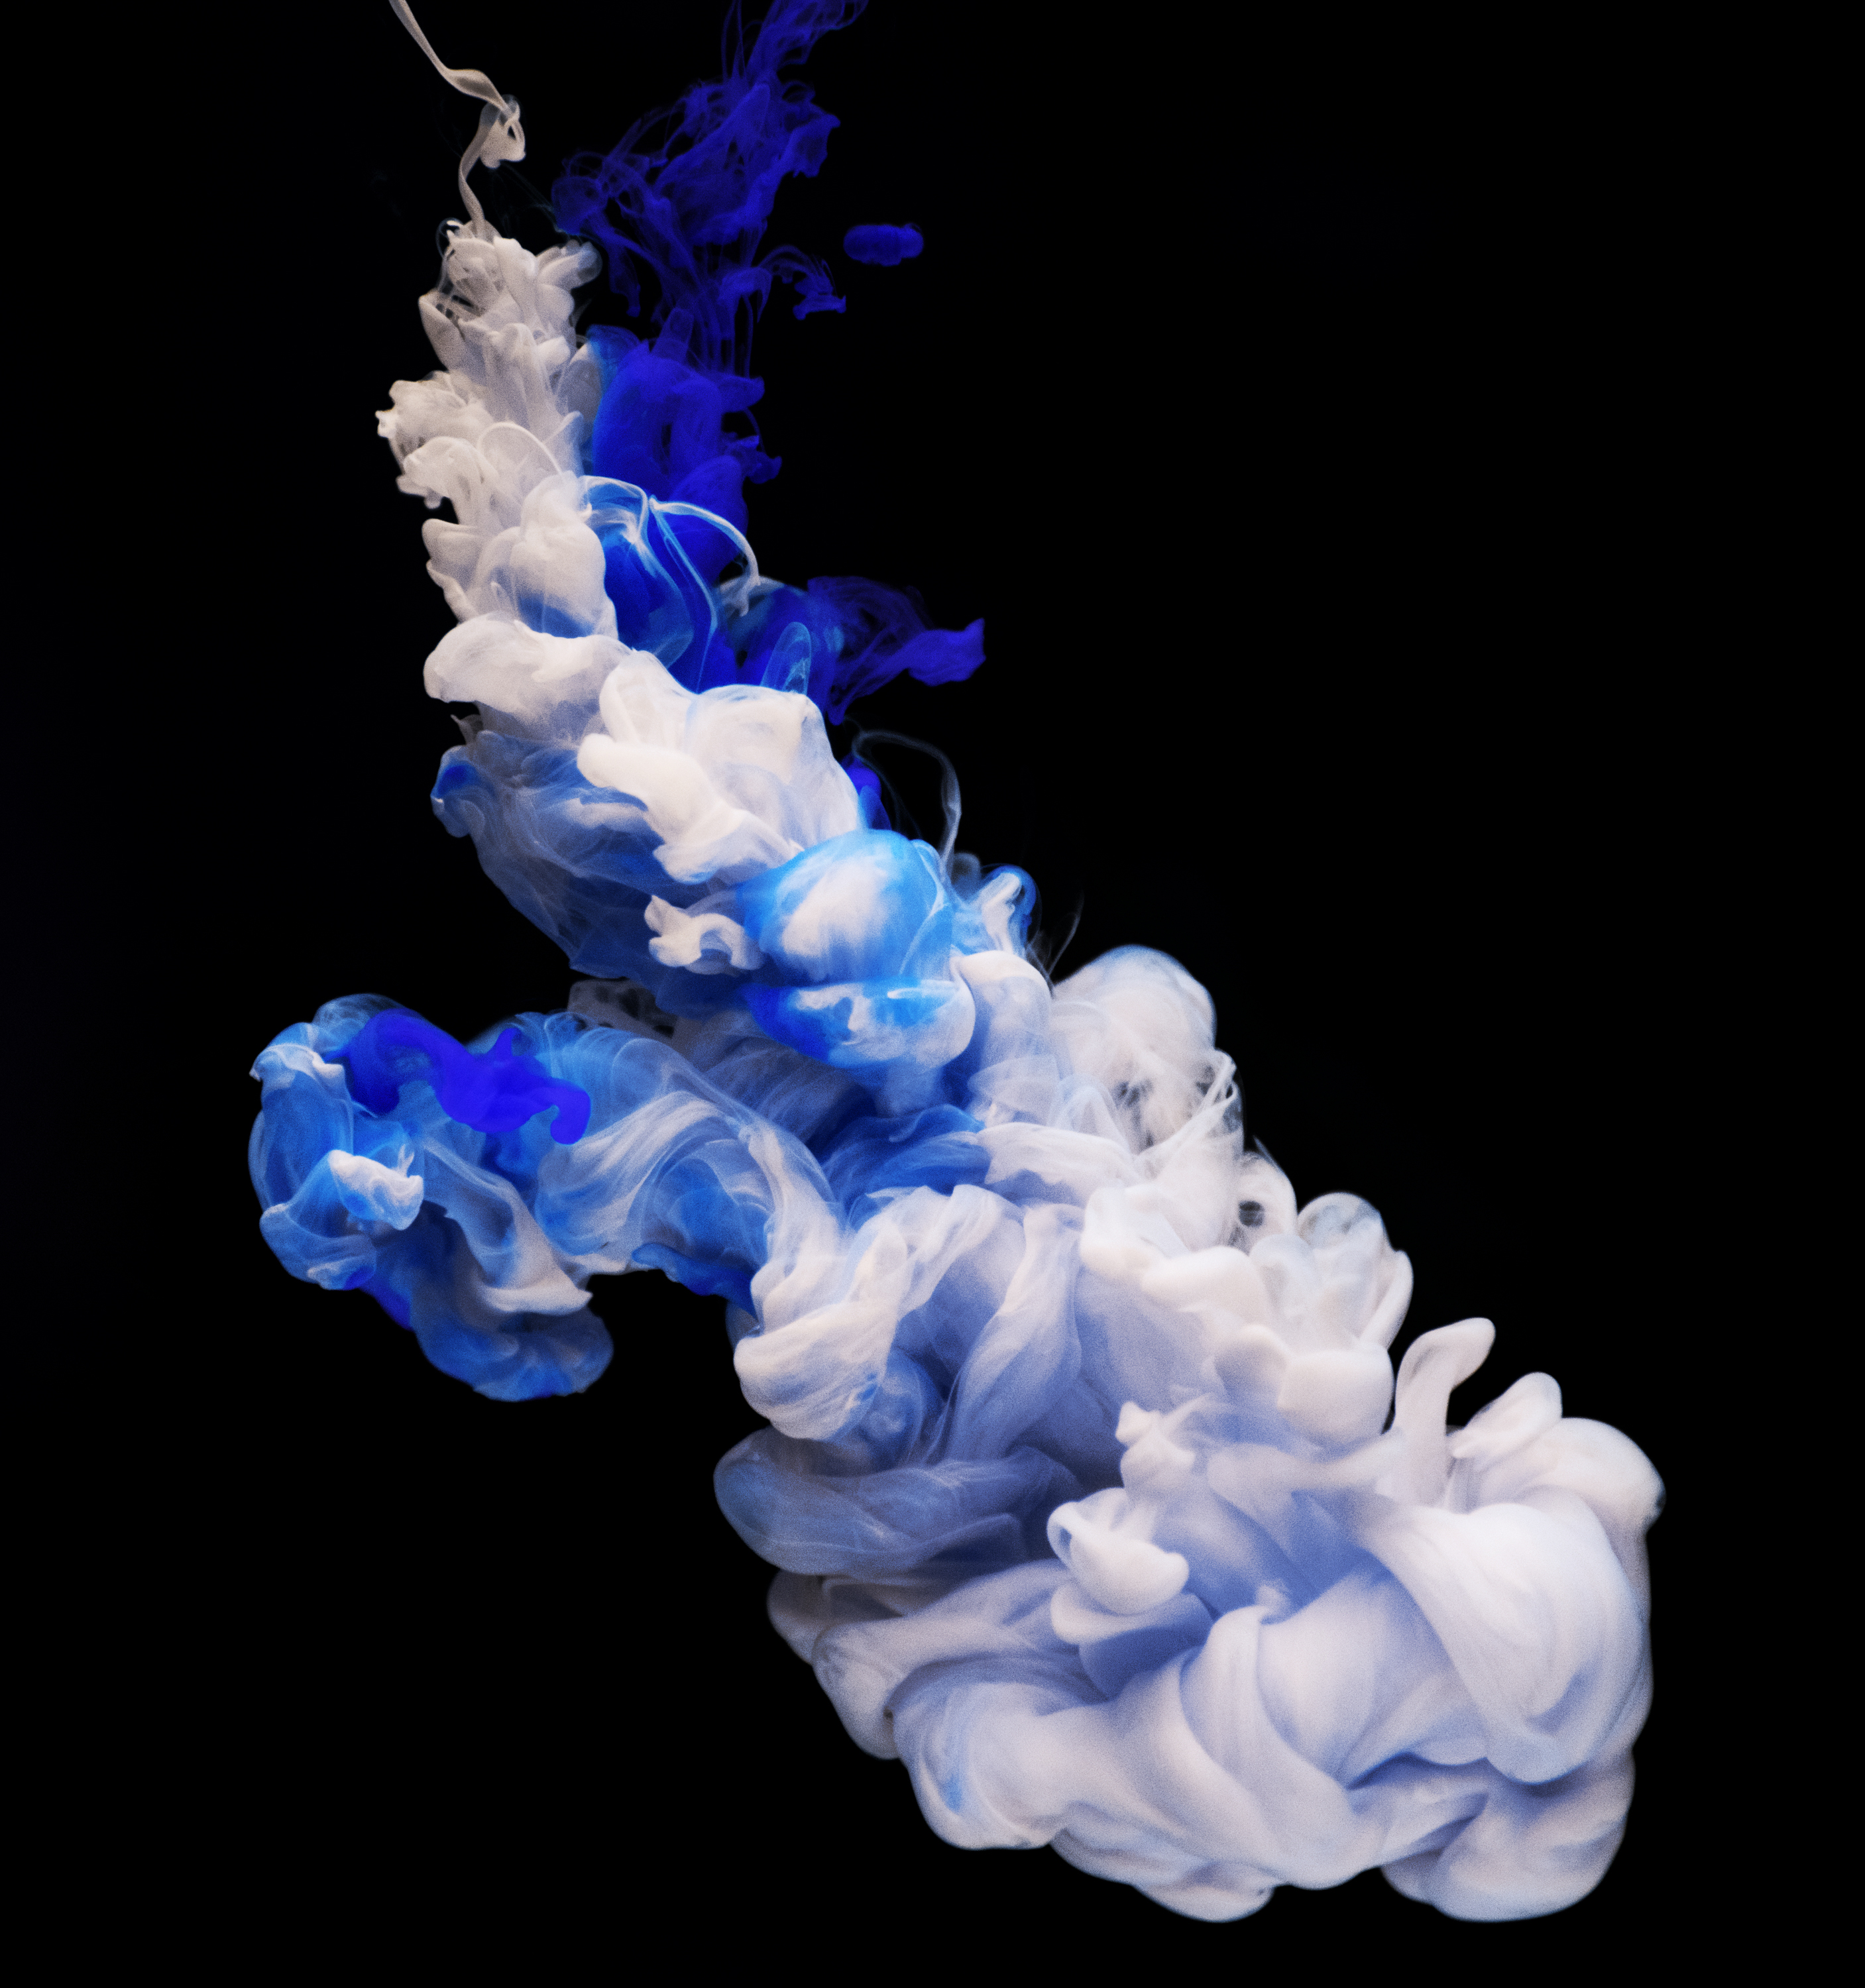
abstract, acrylic, art, artistic, background, black, black background, blend, blue, bright, burst, cloud, color in water, colorful, contrast, creative, decoration, design, dissolve, dissolving, drip, drop, dye, dynamic, explosion, flowing, ink, liquid, macro, mix, mixed, motion, movement, paint, pattern, shape, water, watercolor, white, organism, petal, smoke, computer wallpaper